Thor Heyerdahl

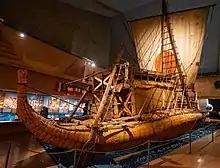
The "Ra II" in the Kon-Tiki Museum

Heyerdahl's hypothesis of Polynesian origins from the Americas is considered pseudoscientific, racially controversial, and has not gained acceptance among scientists (even prior to the voyage). It is overwhelmingly rejected by scientists today. Archaeological, linguistic, cultural, and genetic evidence all support a western origin (from Island Southeast Asia) for Polynesians via the Austronesian expansion. "Drift voyaging" from South America was also deemed "extremely unlikely" in 1973 by computer modeling.